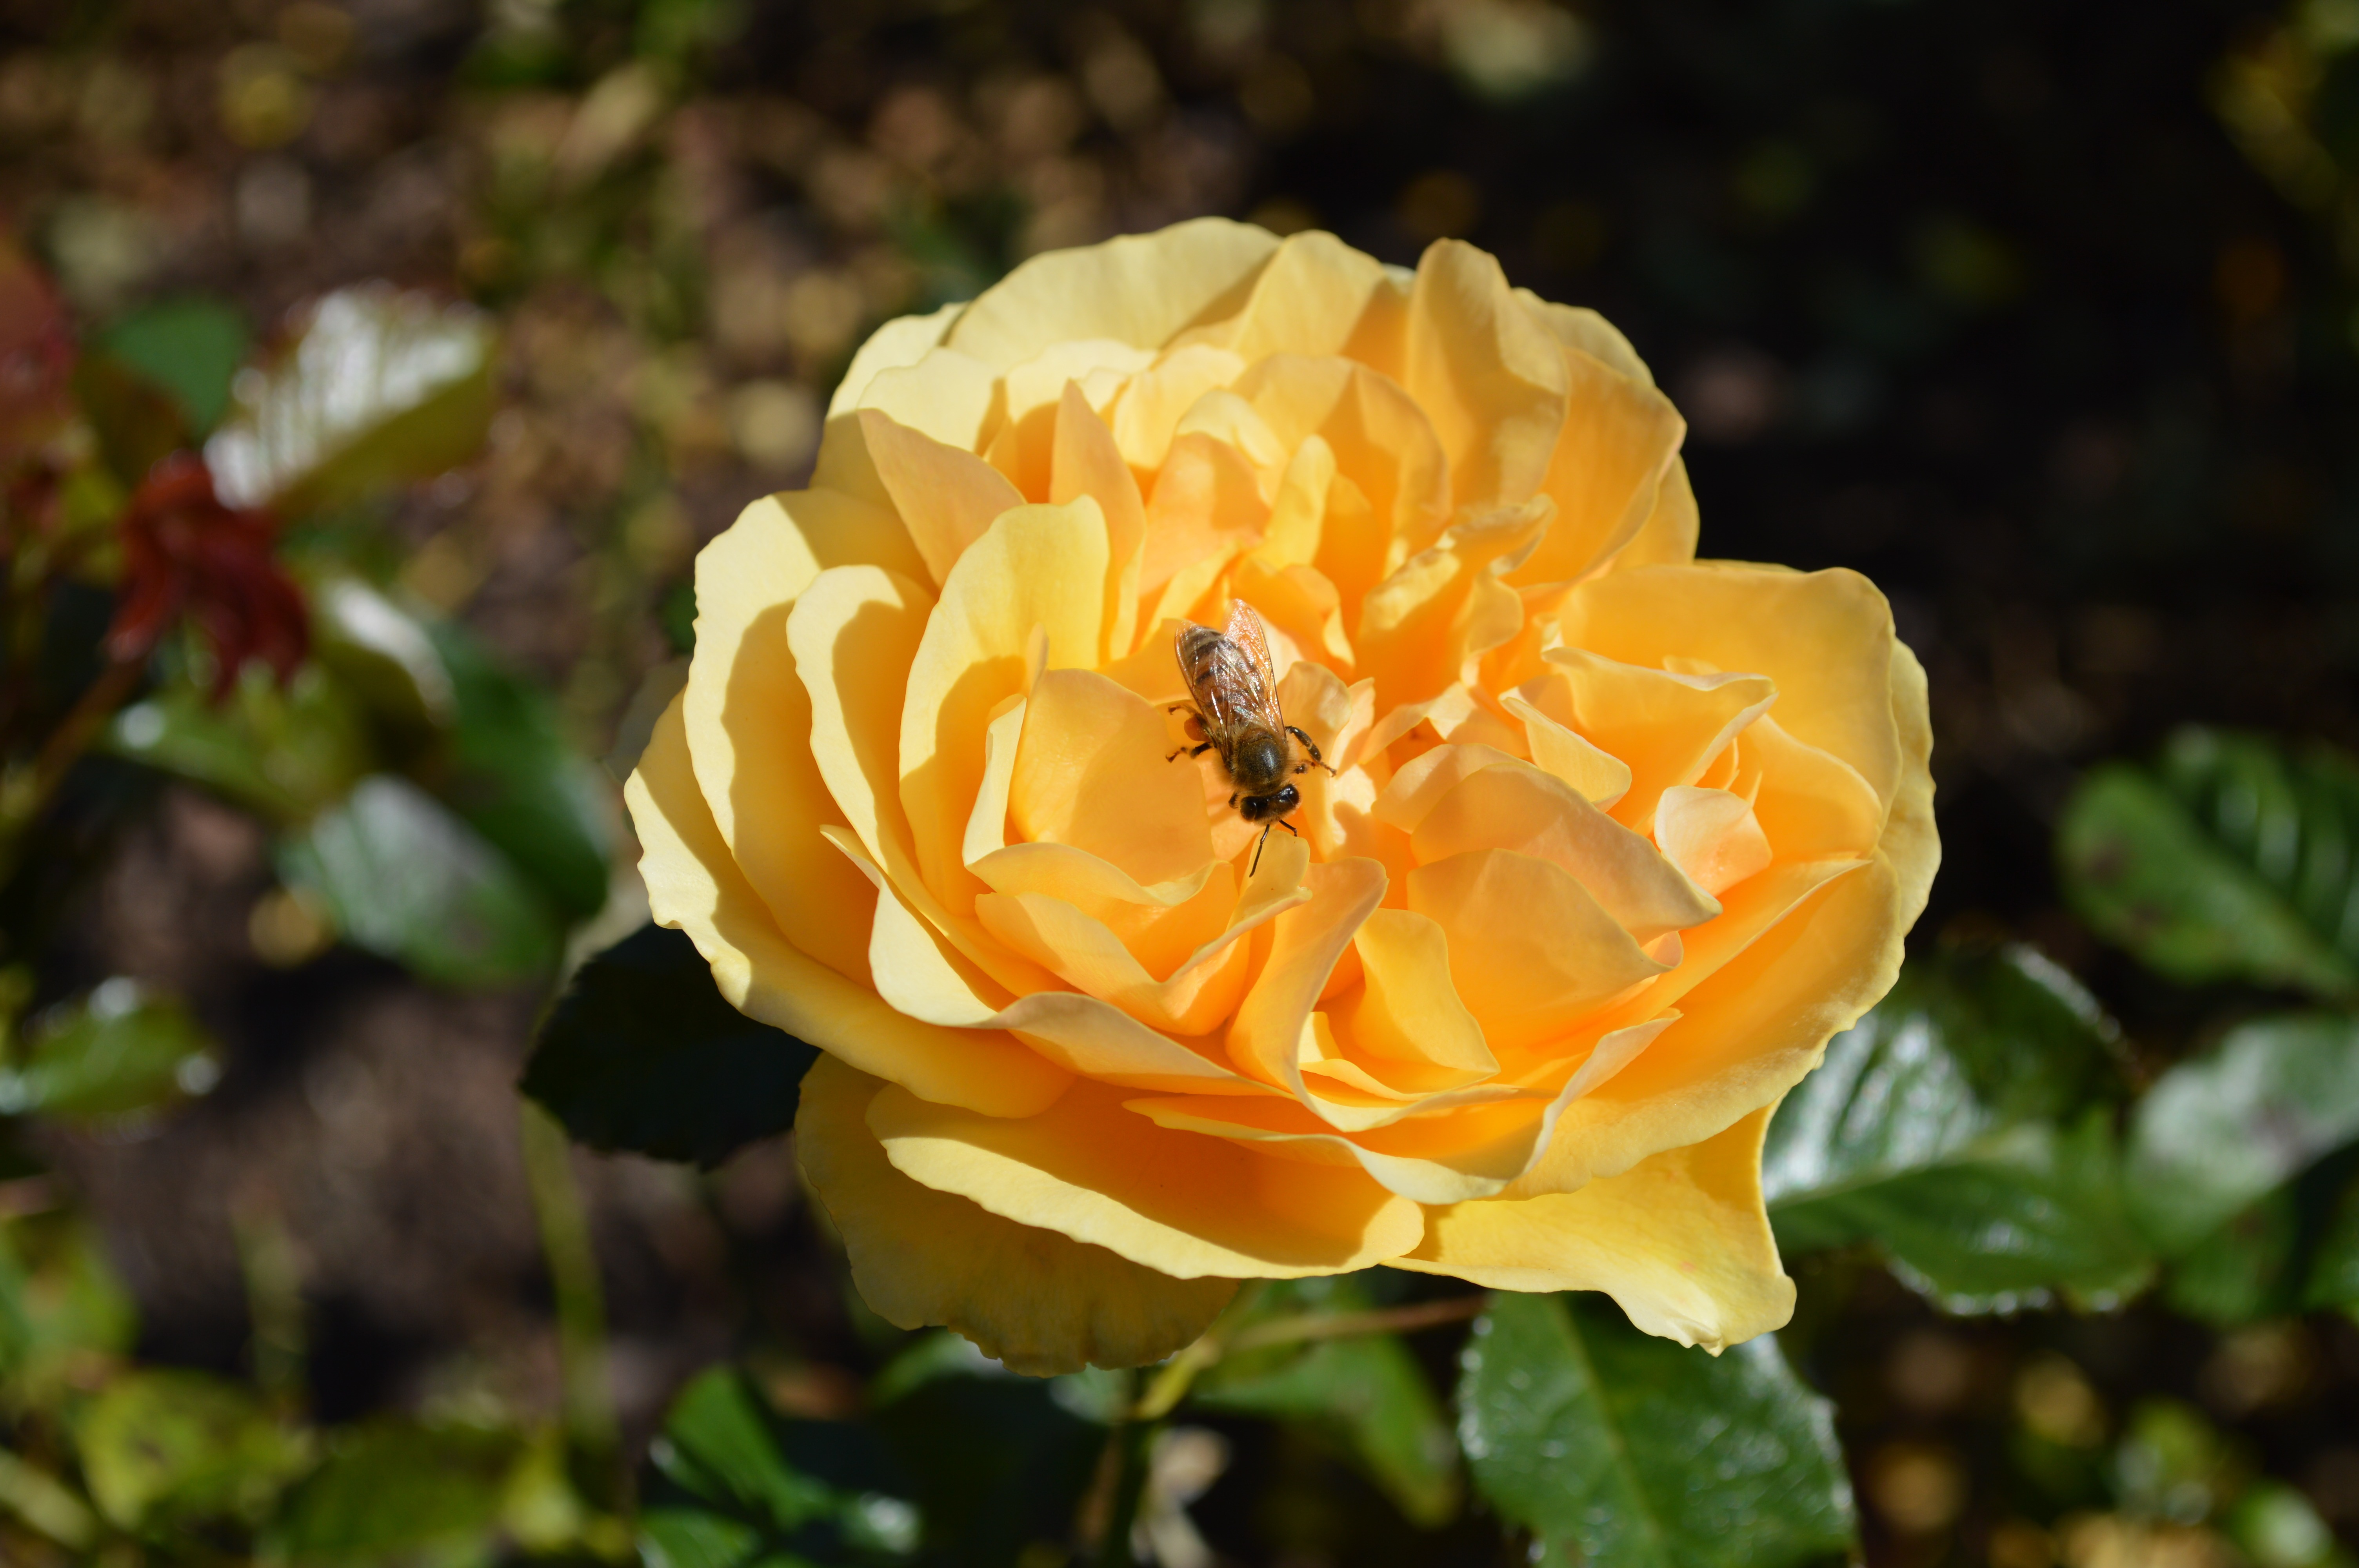
nature, plant, sunlight, flower, petal, floral, wildlife, rose, spring, blooming, colorful, yellow, flora, roses, outdoors, sunny, gardening, decorative, bright, blossoms, insects, fleurs, day, gardens, ornamental, blooms, bugs, floribunda, macro photography, flowering plant, garden roses, rose family, yards, flowering plants, land plant, rose order, austrian briar, rose gardens